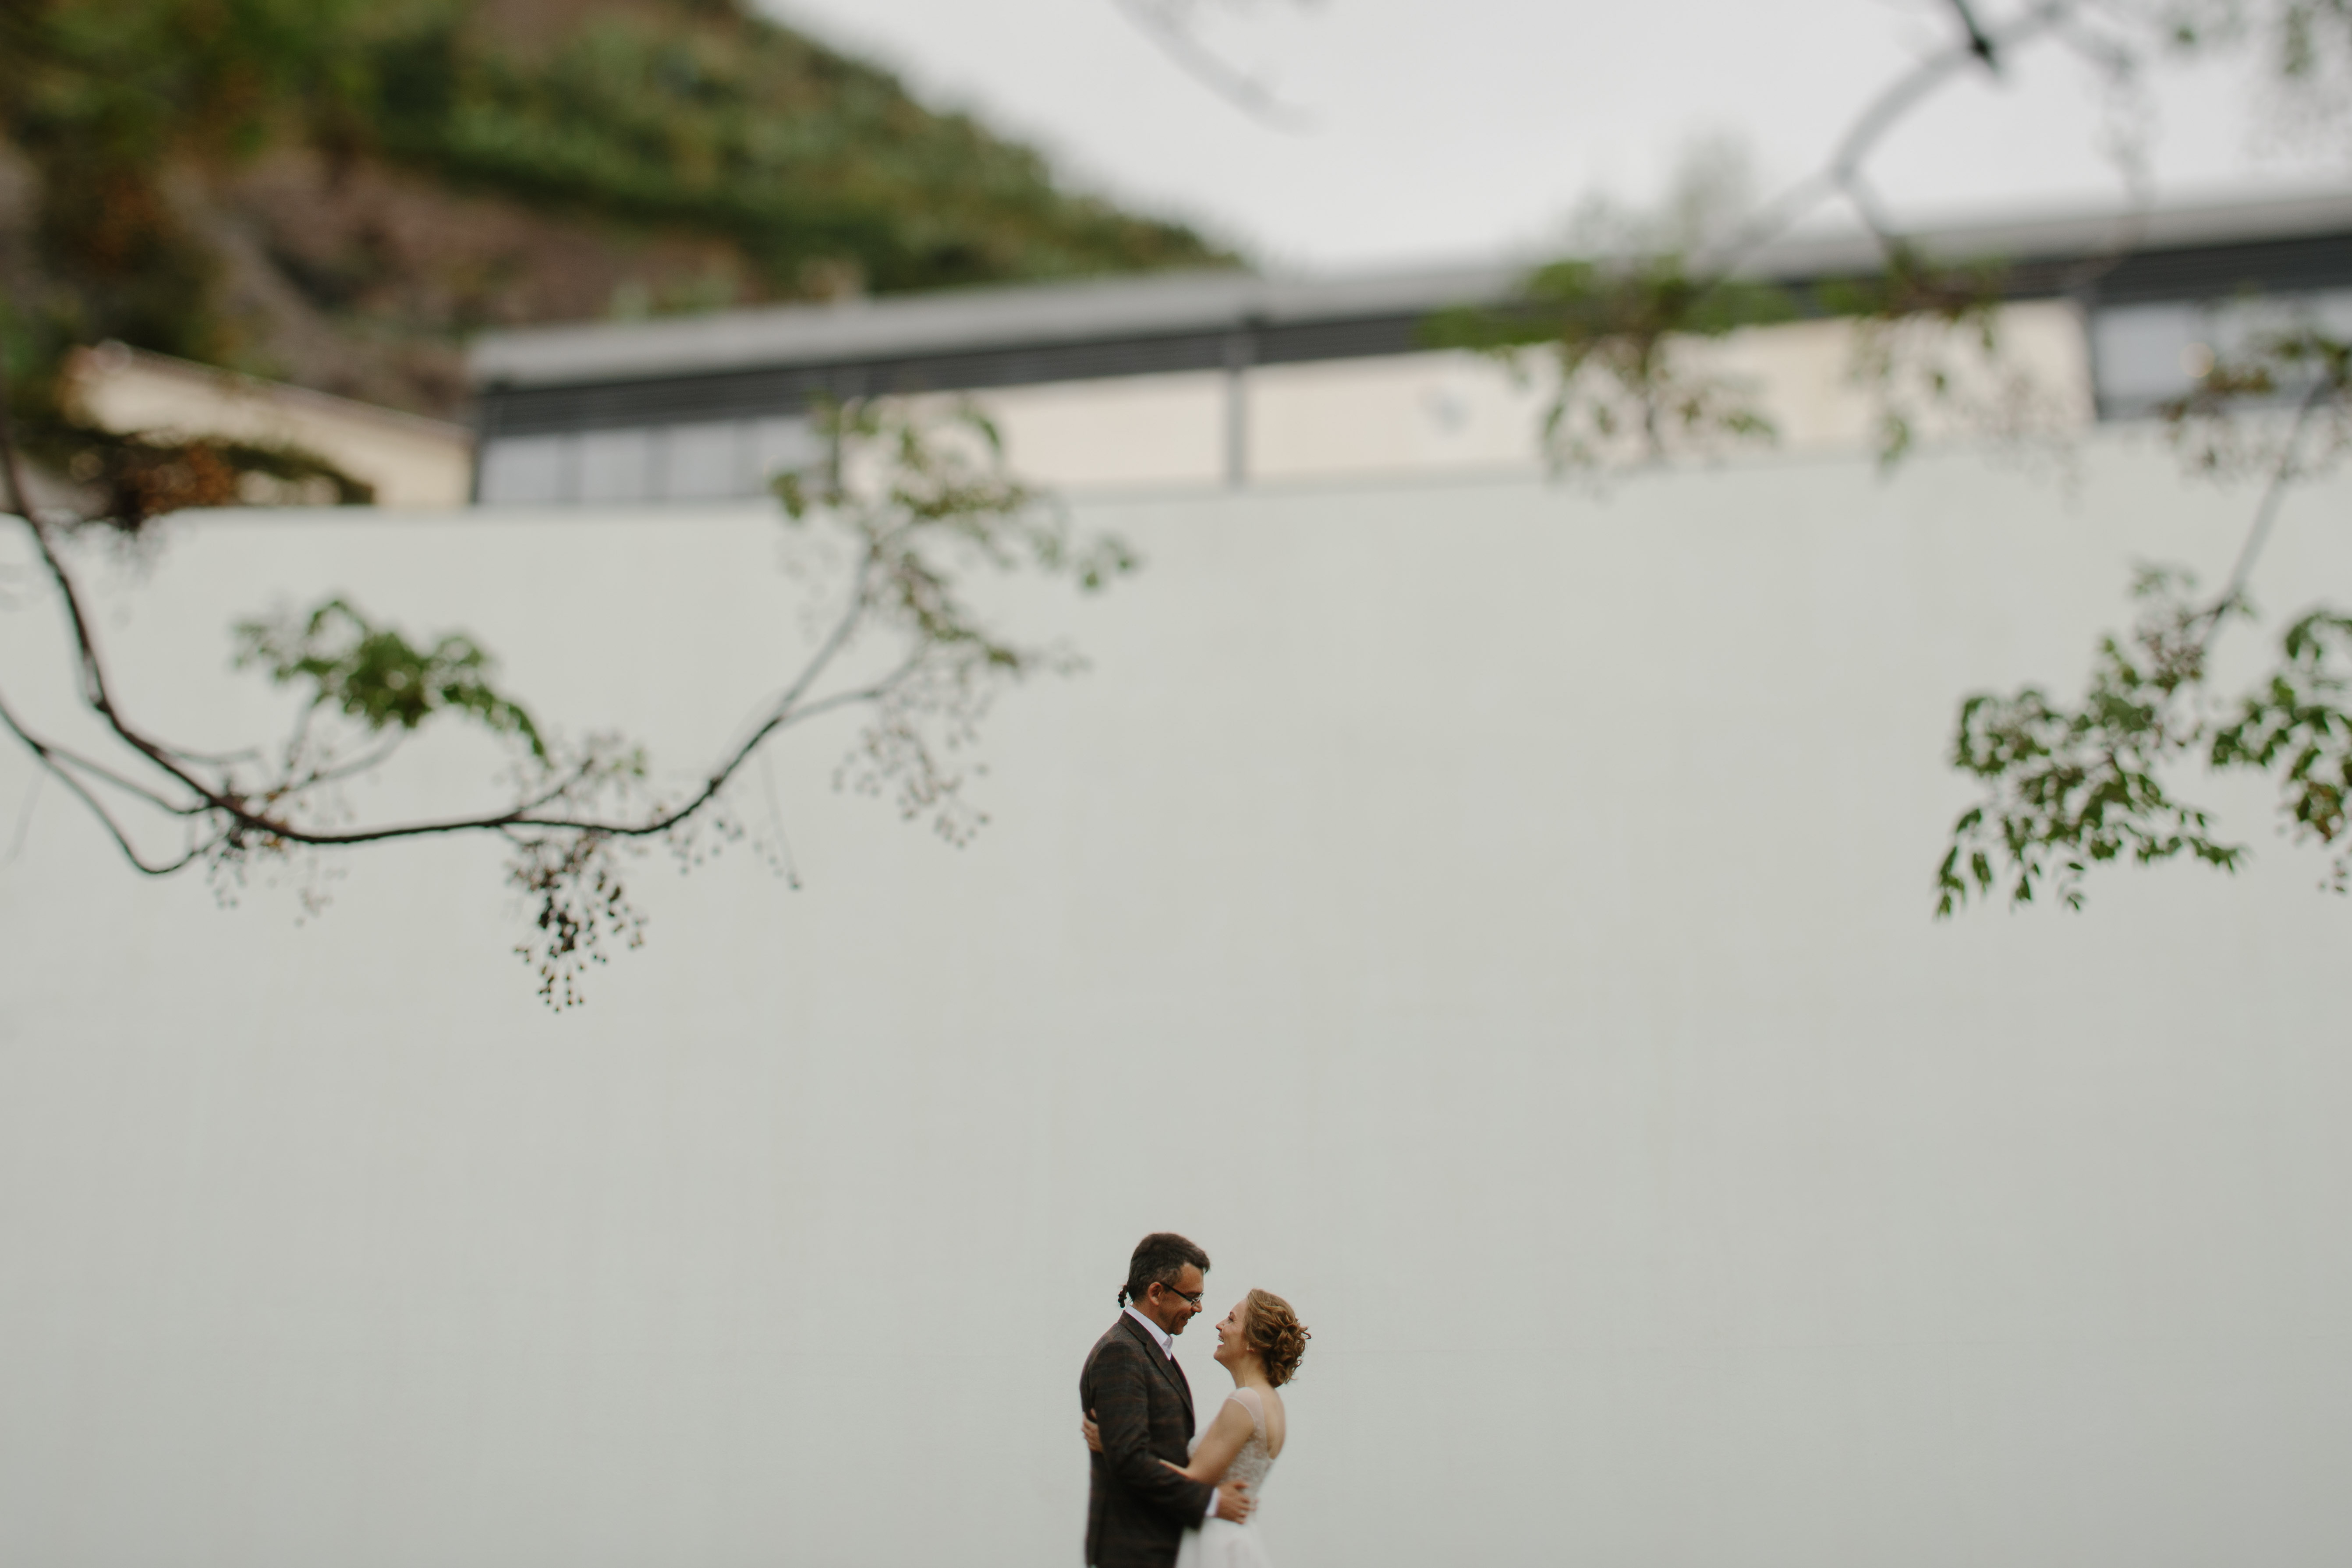
branch, snow, flower, wall, spring, weather, art